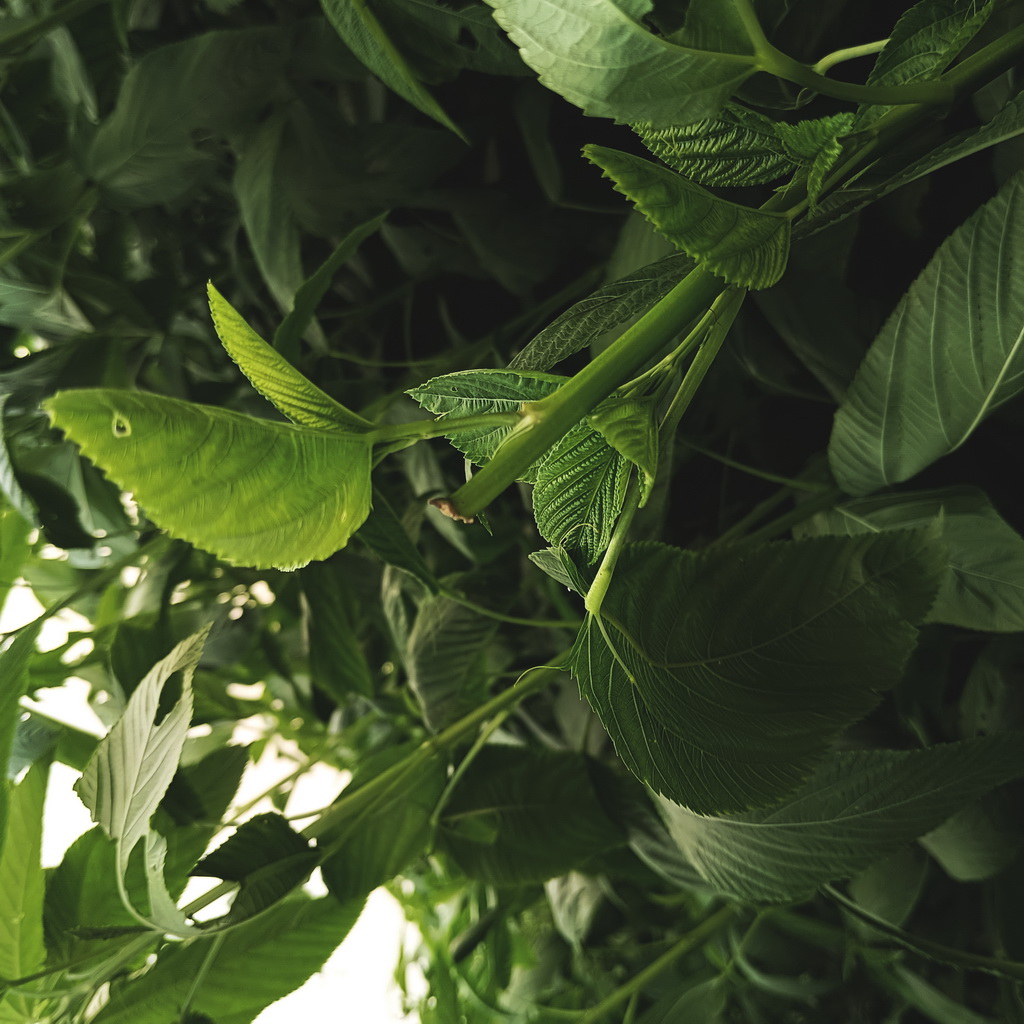
Label: Stem Soft Rot